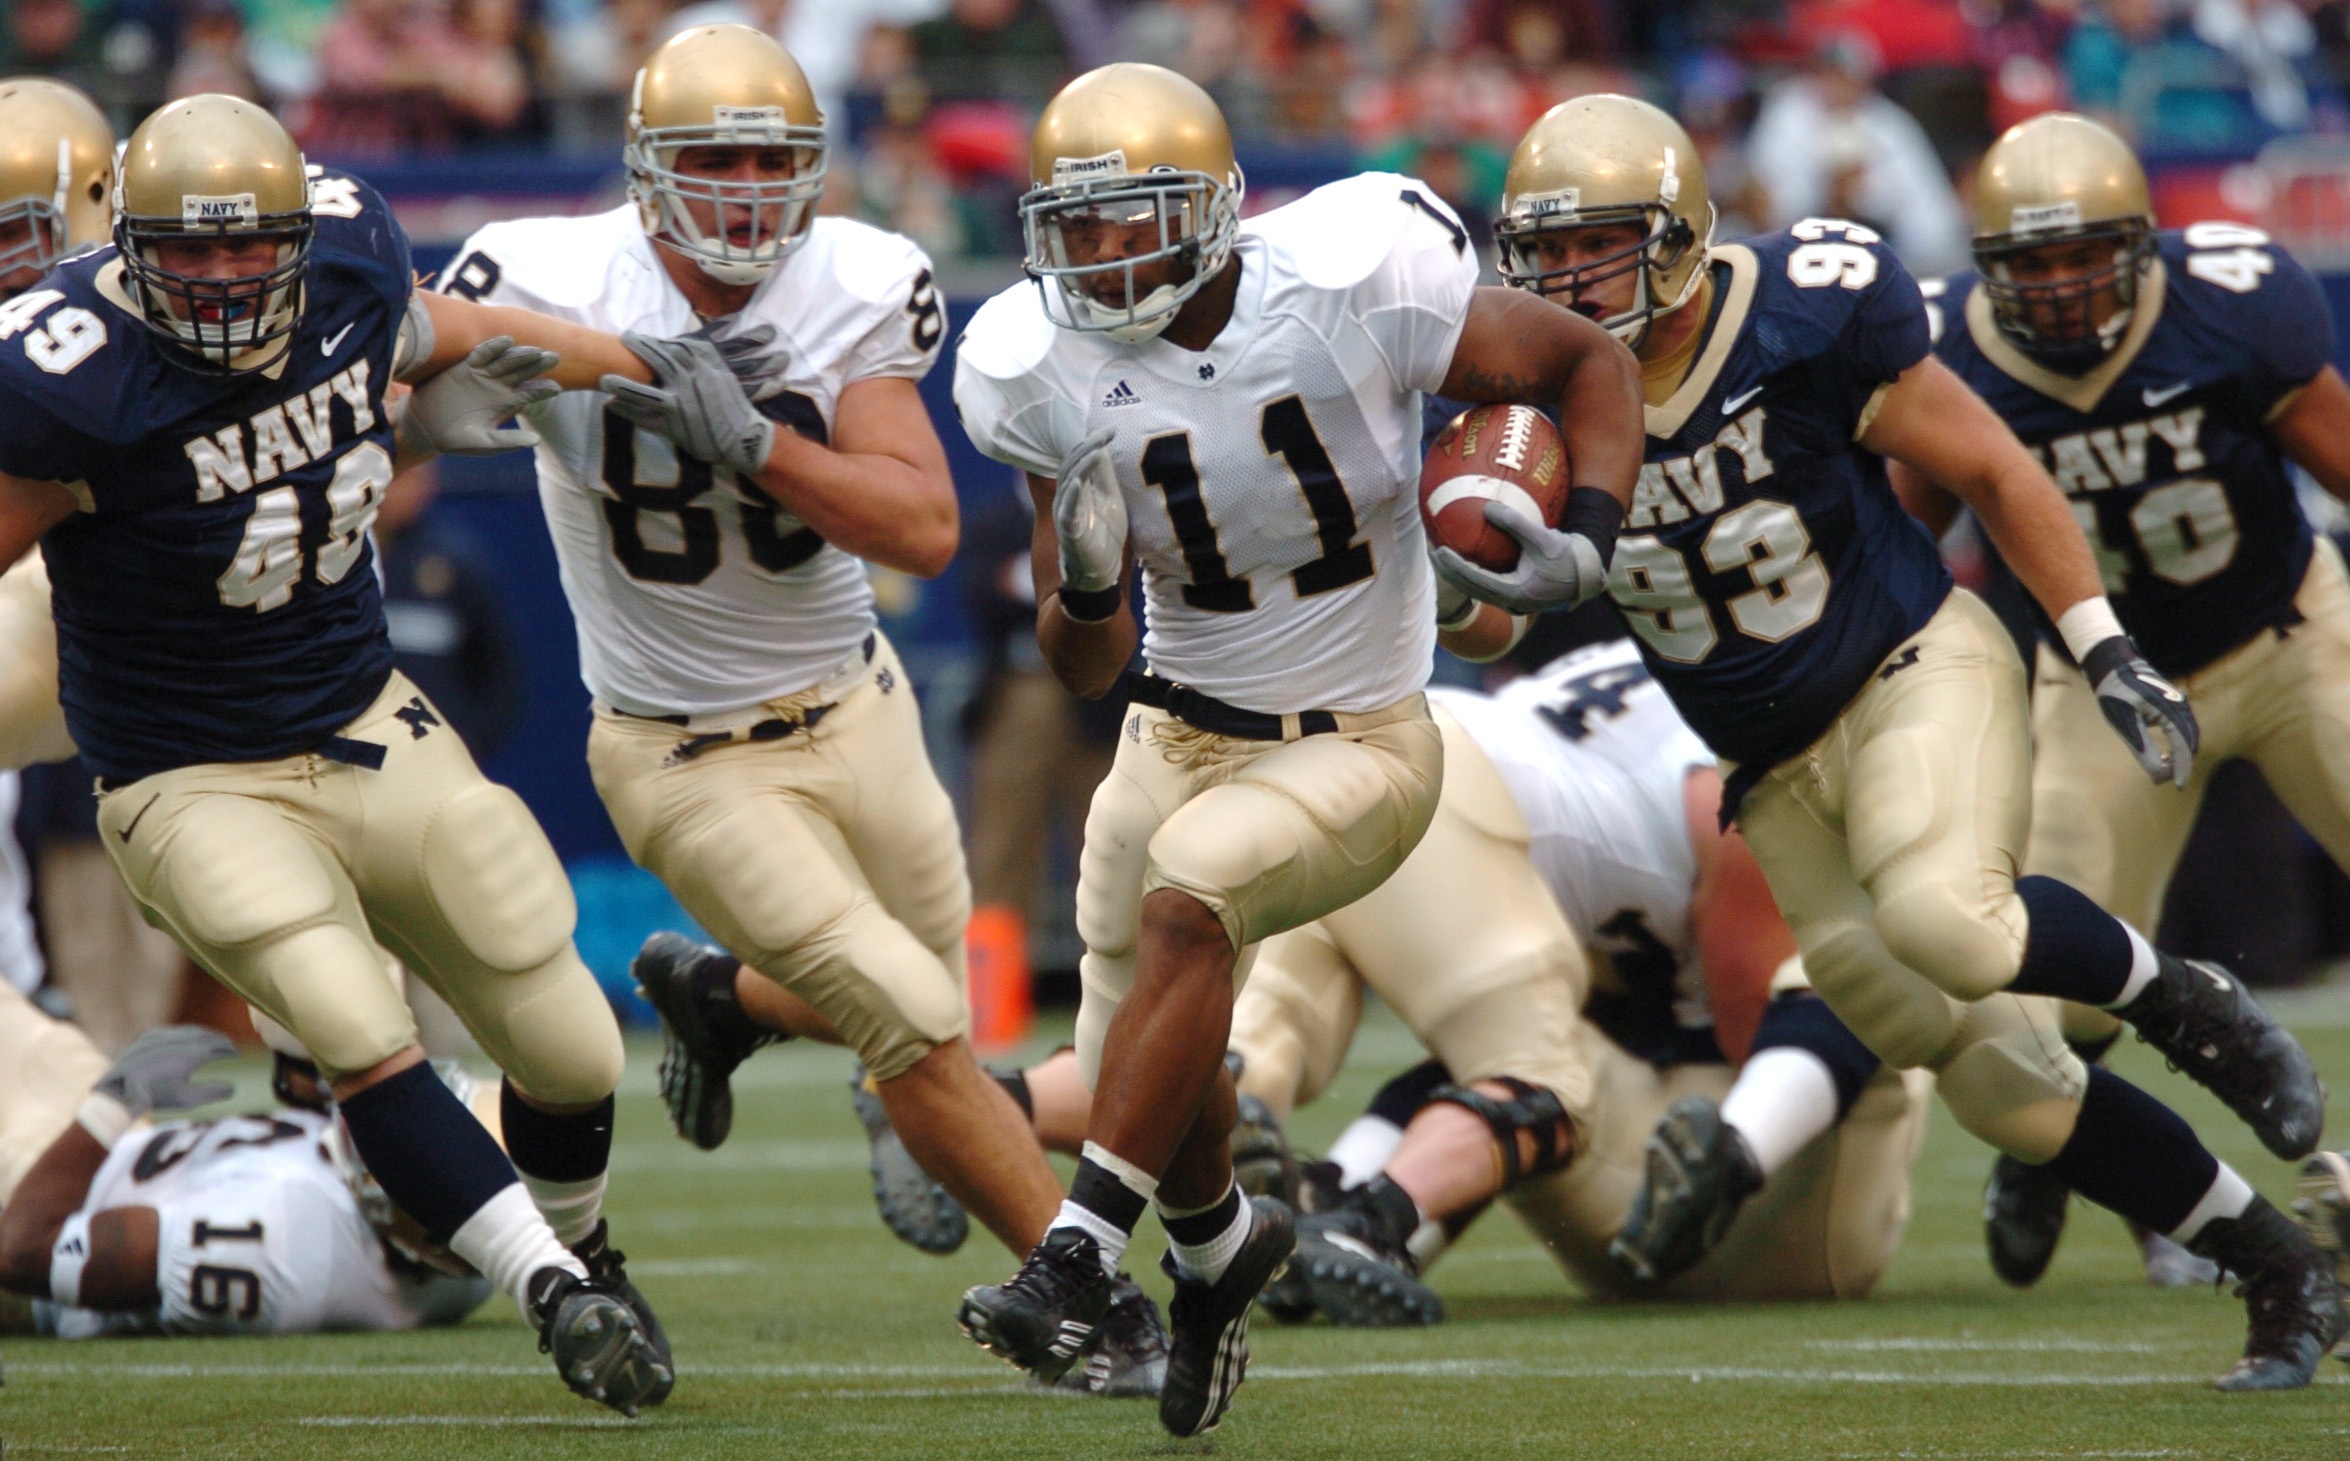
sport, usa, soccer, stadium, team, american football, sports, wallpaper, touchdown, our lady, tackle, sportswear, football player, football match, footballers, sports field, sportsmanship, us naval academy midshipmen, giants stadium in east rutherford, photo by damon j, moritz, canadian football, arena football, football equipment and supplies, gridiron football